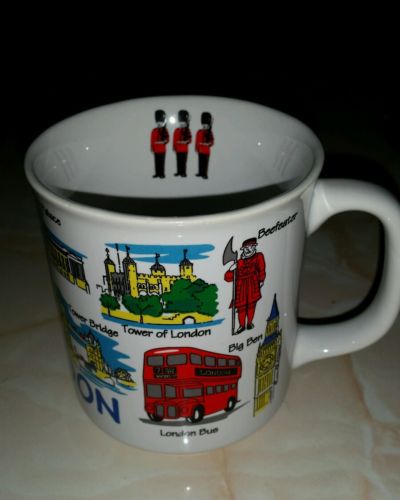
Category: mug